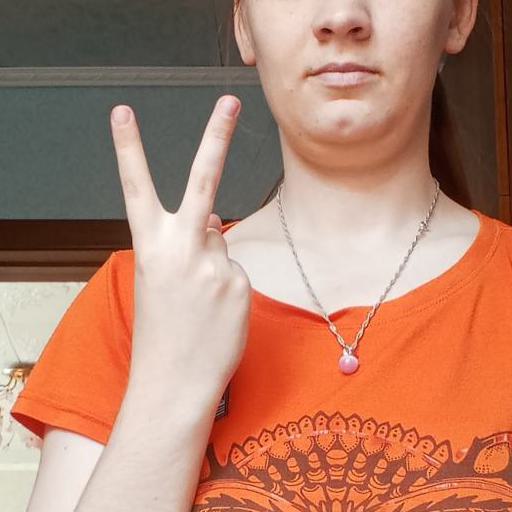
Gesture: peace_inverted